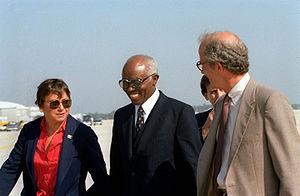
Cet article résume l'histoire du Cap-Vert, un pays insulaire de l'océan Atlantique au large de l'Afrique.